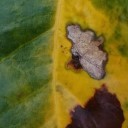
Label: Miner